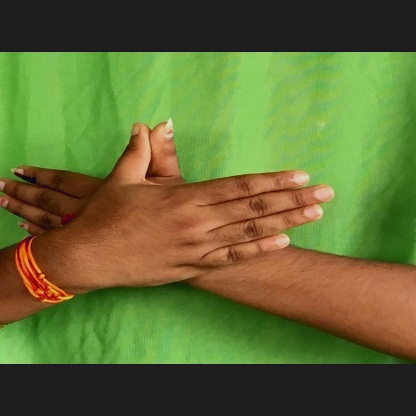
Mudra: Garuda